South China Craton

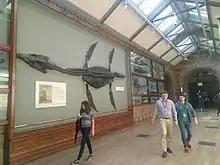
Ichthyosaur fossil at the Natural History Museum, London

Almost all known clades of Triassic marine reptile fossil have been recovered in the South China. They are apex predators. Their presence indicates that a complex food web had been established.